History of Riga

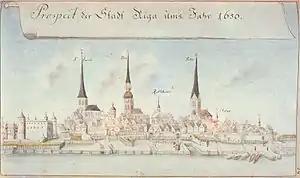
Riga in 1650 ("Drawing by Johann Christoph Brotze")

With the demise of the Livonian Order during the Livonian War, Riga for twenty years had the status of a Free Imperial City of the Holy Roman Empire before it came under the influence of the Polish-Lithuanian Commonwealth by the Treaty of Drohiczyn, which ended the war for Riga in 1581. In 1621, during the Polish–Swedish War (1621–1625), Riga and the outlying fortress of Daugavgriva came under the rule of Gustavus Adolphus, King of Sweden, who intervened in the Thirty Years' War not only for political and economic gain but also in favour of German Lutheran Protestantism. During the Russo-Swedish War (1656–1658), Riga withstood a siege by Russian forces.